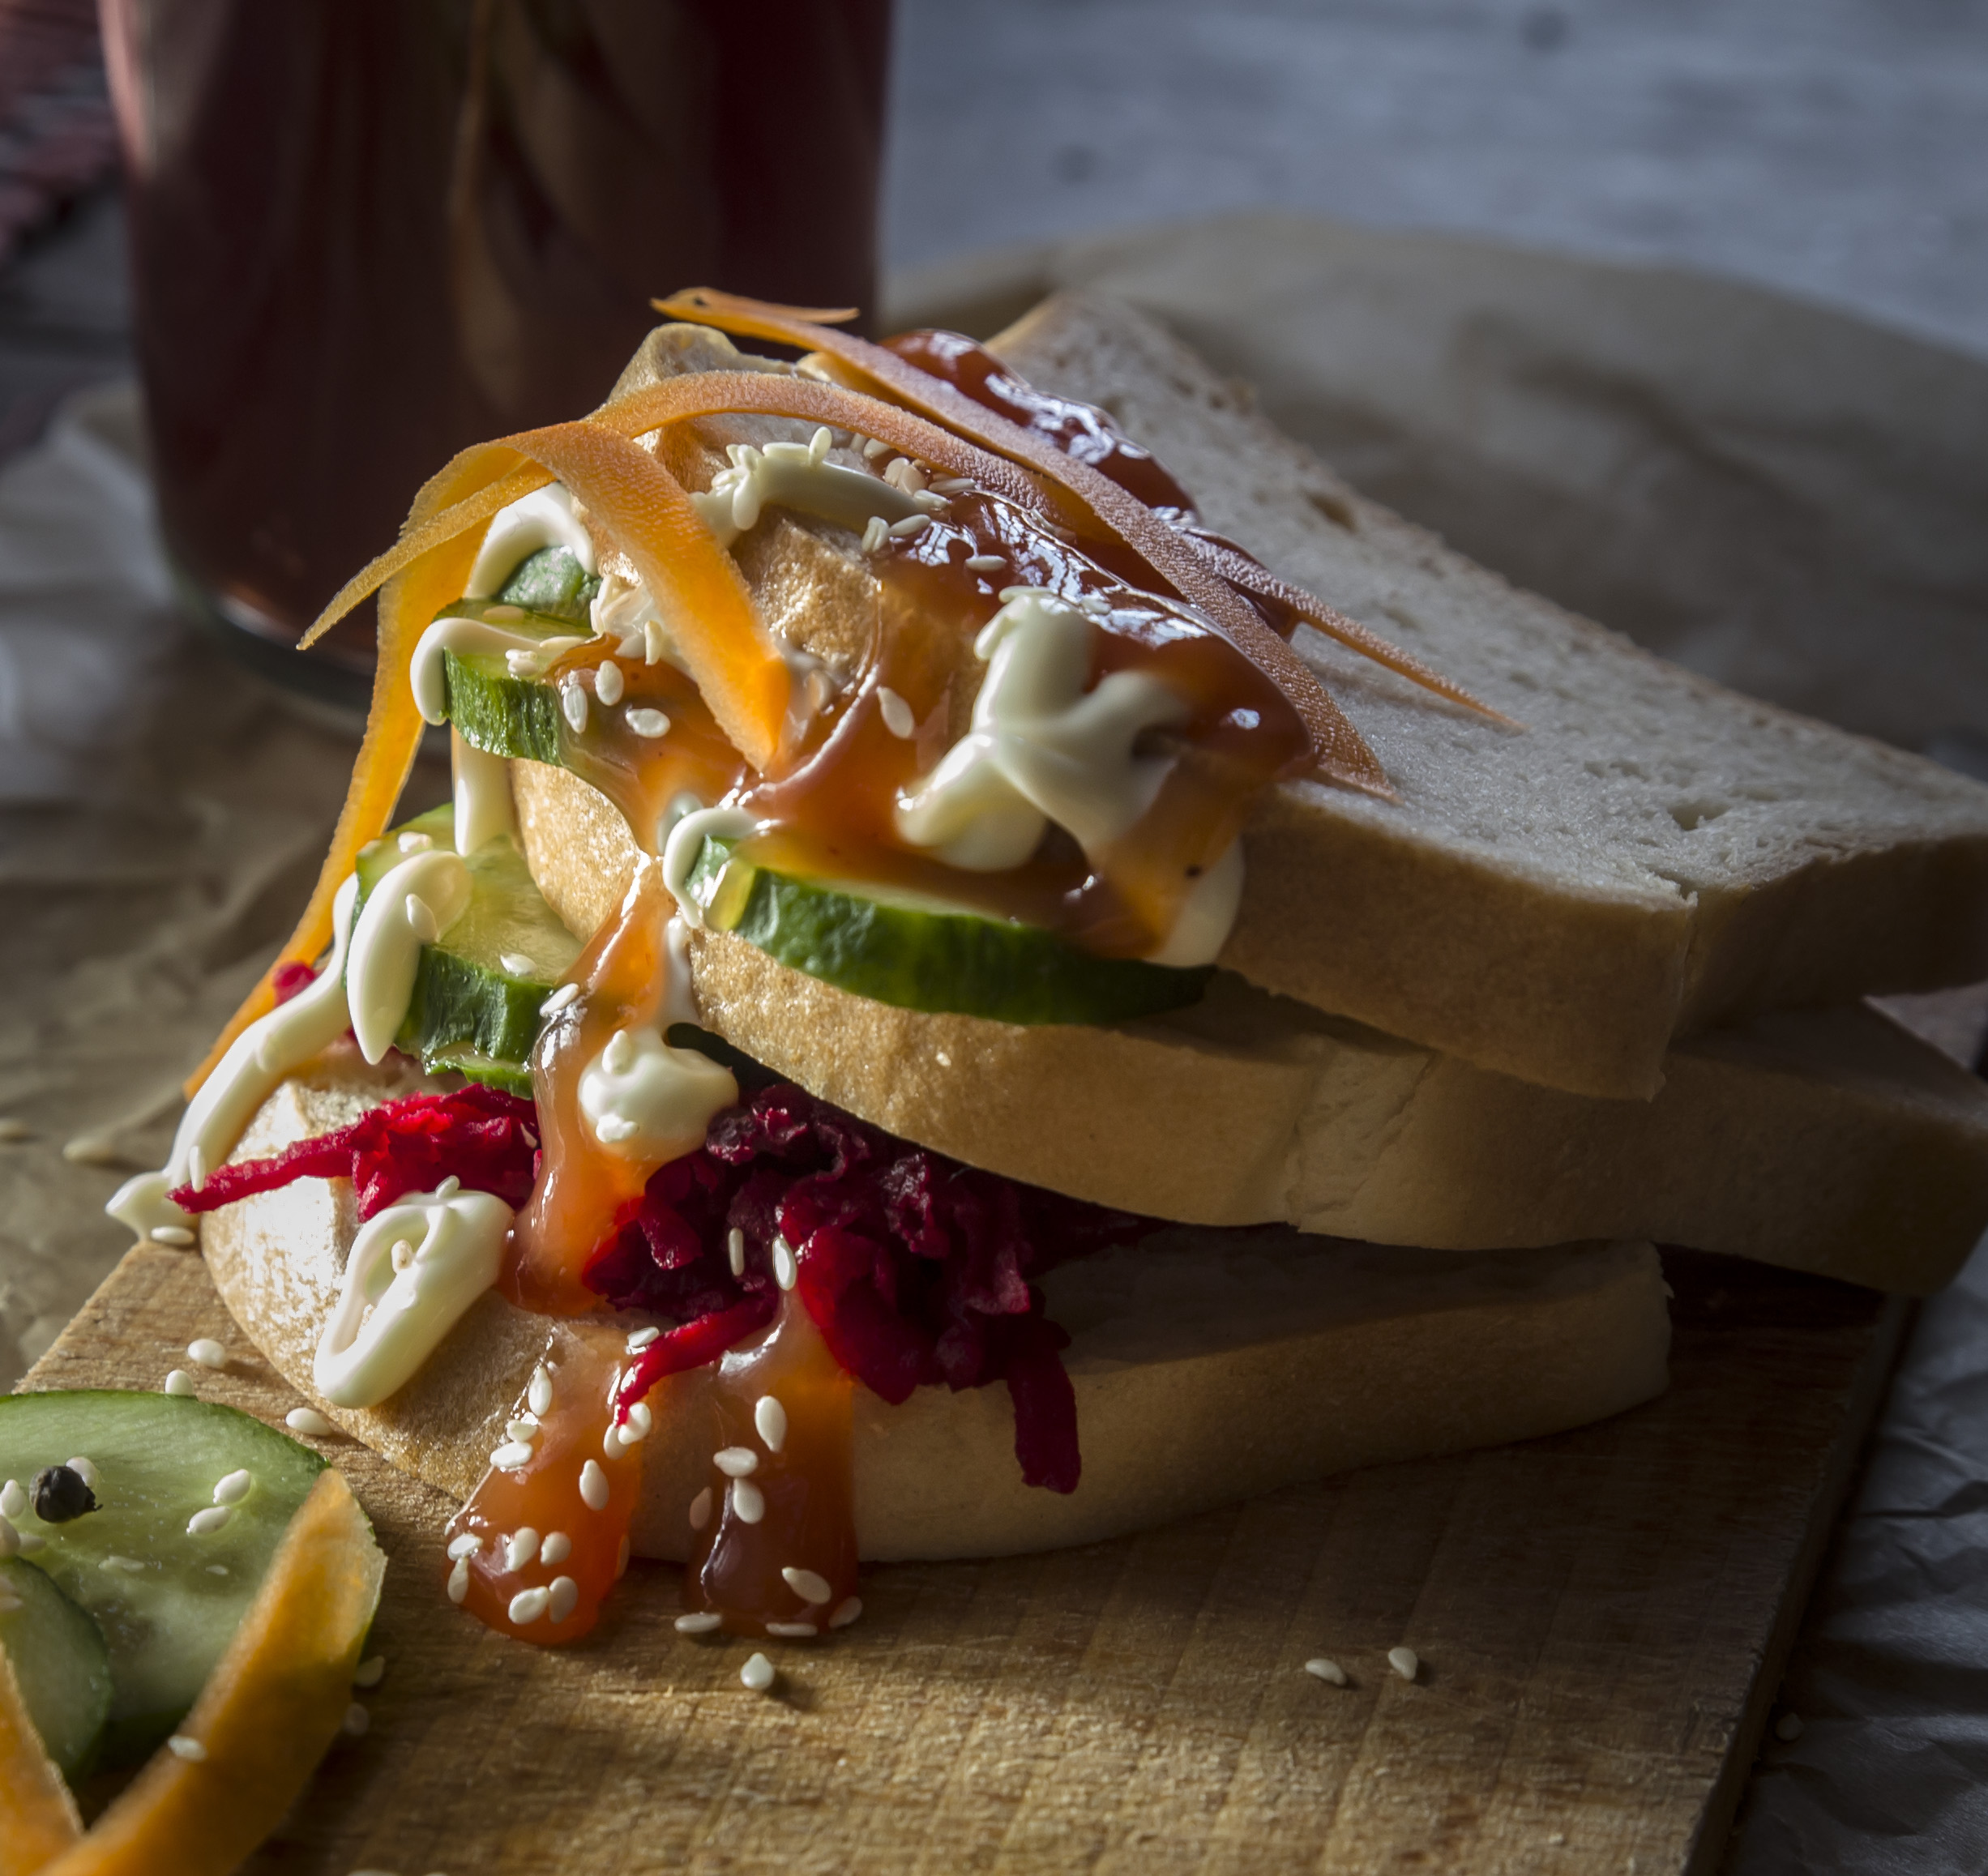
sandwich, vegetable, ketchup, onion, food, fresh, healthy, vegetarian, bred, cream, tableware, ingredient, recipe, cuisine, dish, fast food, staple food, baked goods, produce, junk food, garnish, comfort food, finger food, sweetness, confectionery, dairy, sandwich wrap, meat, delicacy, side dish, Latin american food, culinary art, dessert, breakfast, la carte food, mexican food, frozen dessert, toffee, american food, vegan nutrition, snack, hors d oeuvre, gluten, mayonnaise, icing, meal